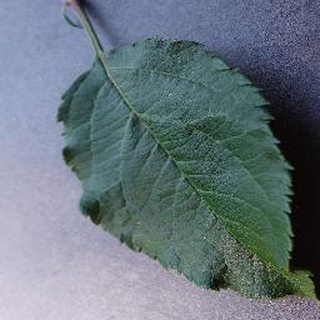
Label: healthy_apple